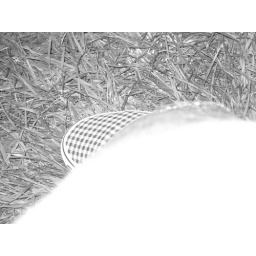
I love the way grass looks in black and white